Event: Nepal Earthquake
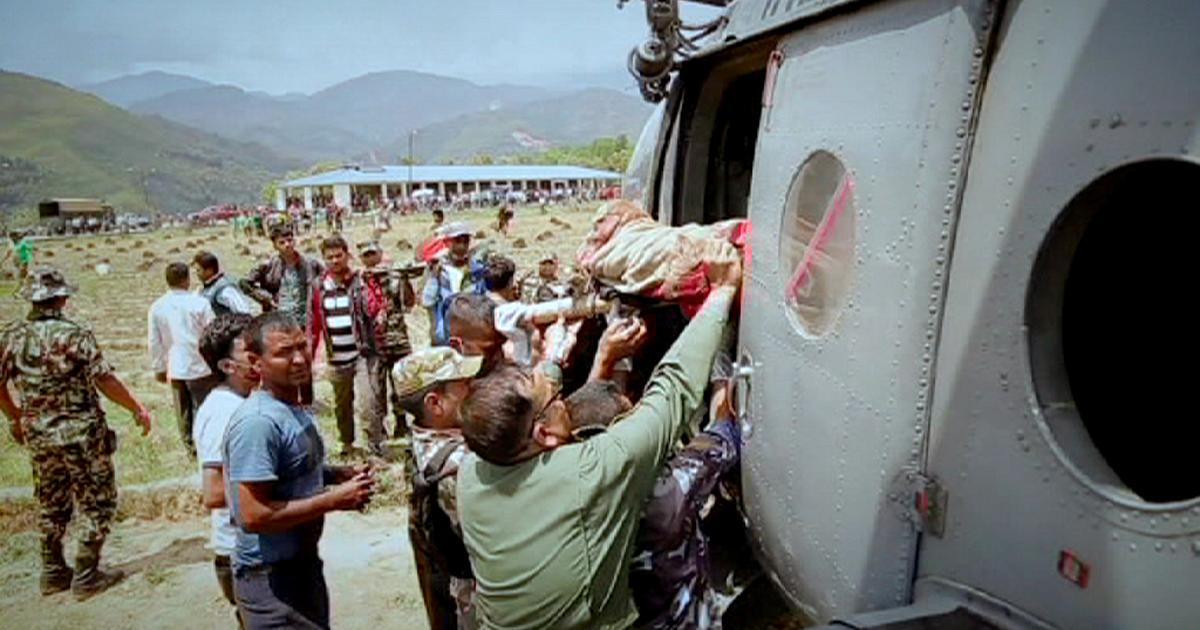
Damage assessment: no_damage